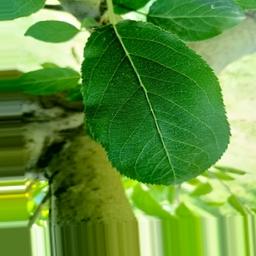
Label: Healthy